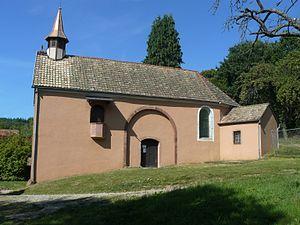
Chapelle Saint Gangolphe à Schweighouse commune de Lautenbach
Lautenbach est une commune française située dans le département du Haut-Rhin, en région Grand Est.